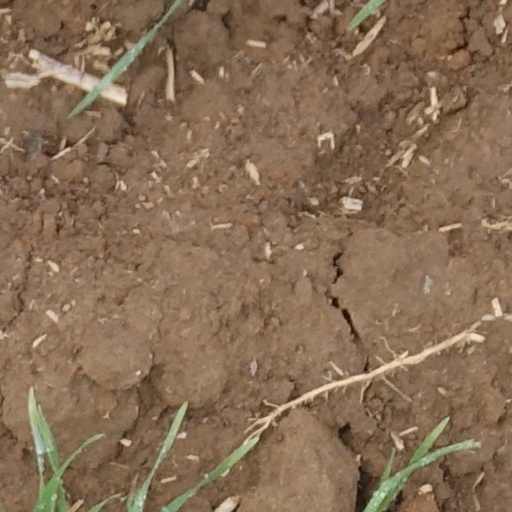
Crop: wheat